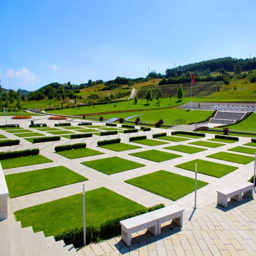
the squares of green grass represent life , growth , rebirth , and renewal .